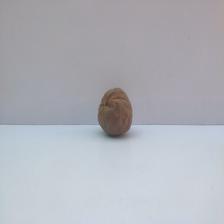
Size: Spoiled